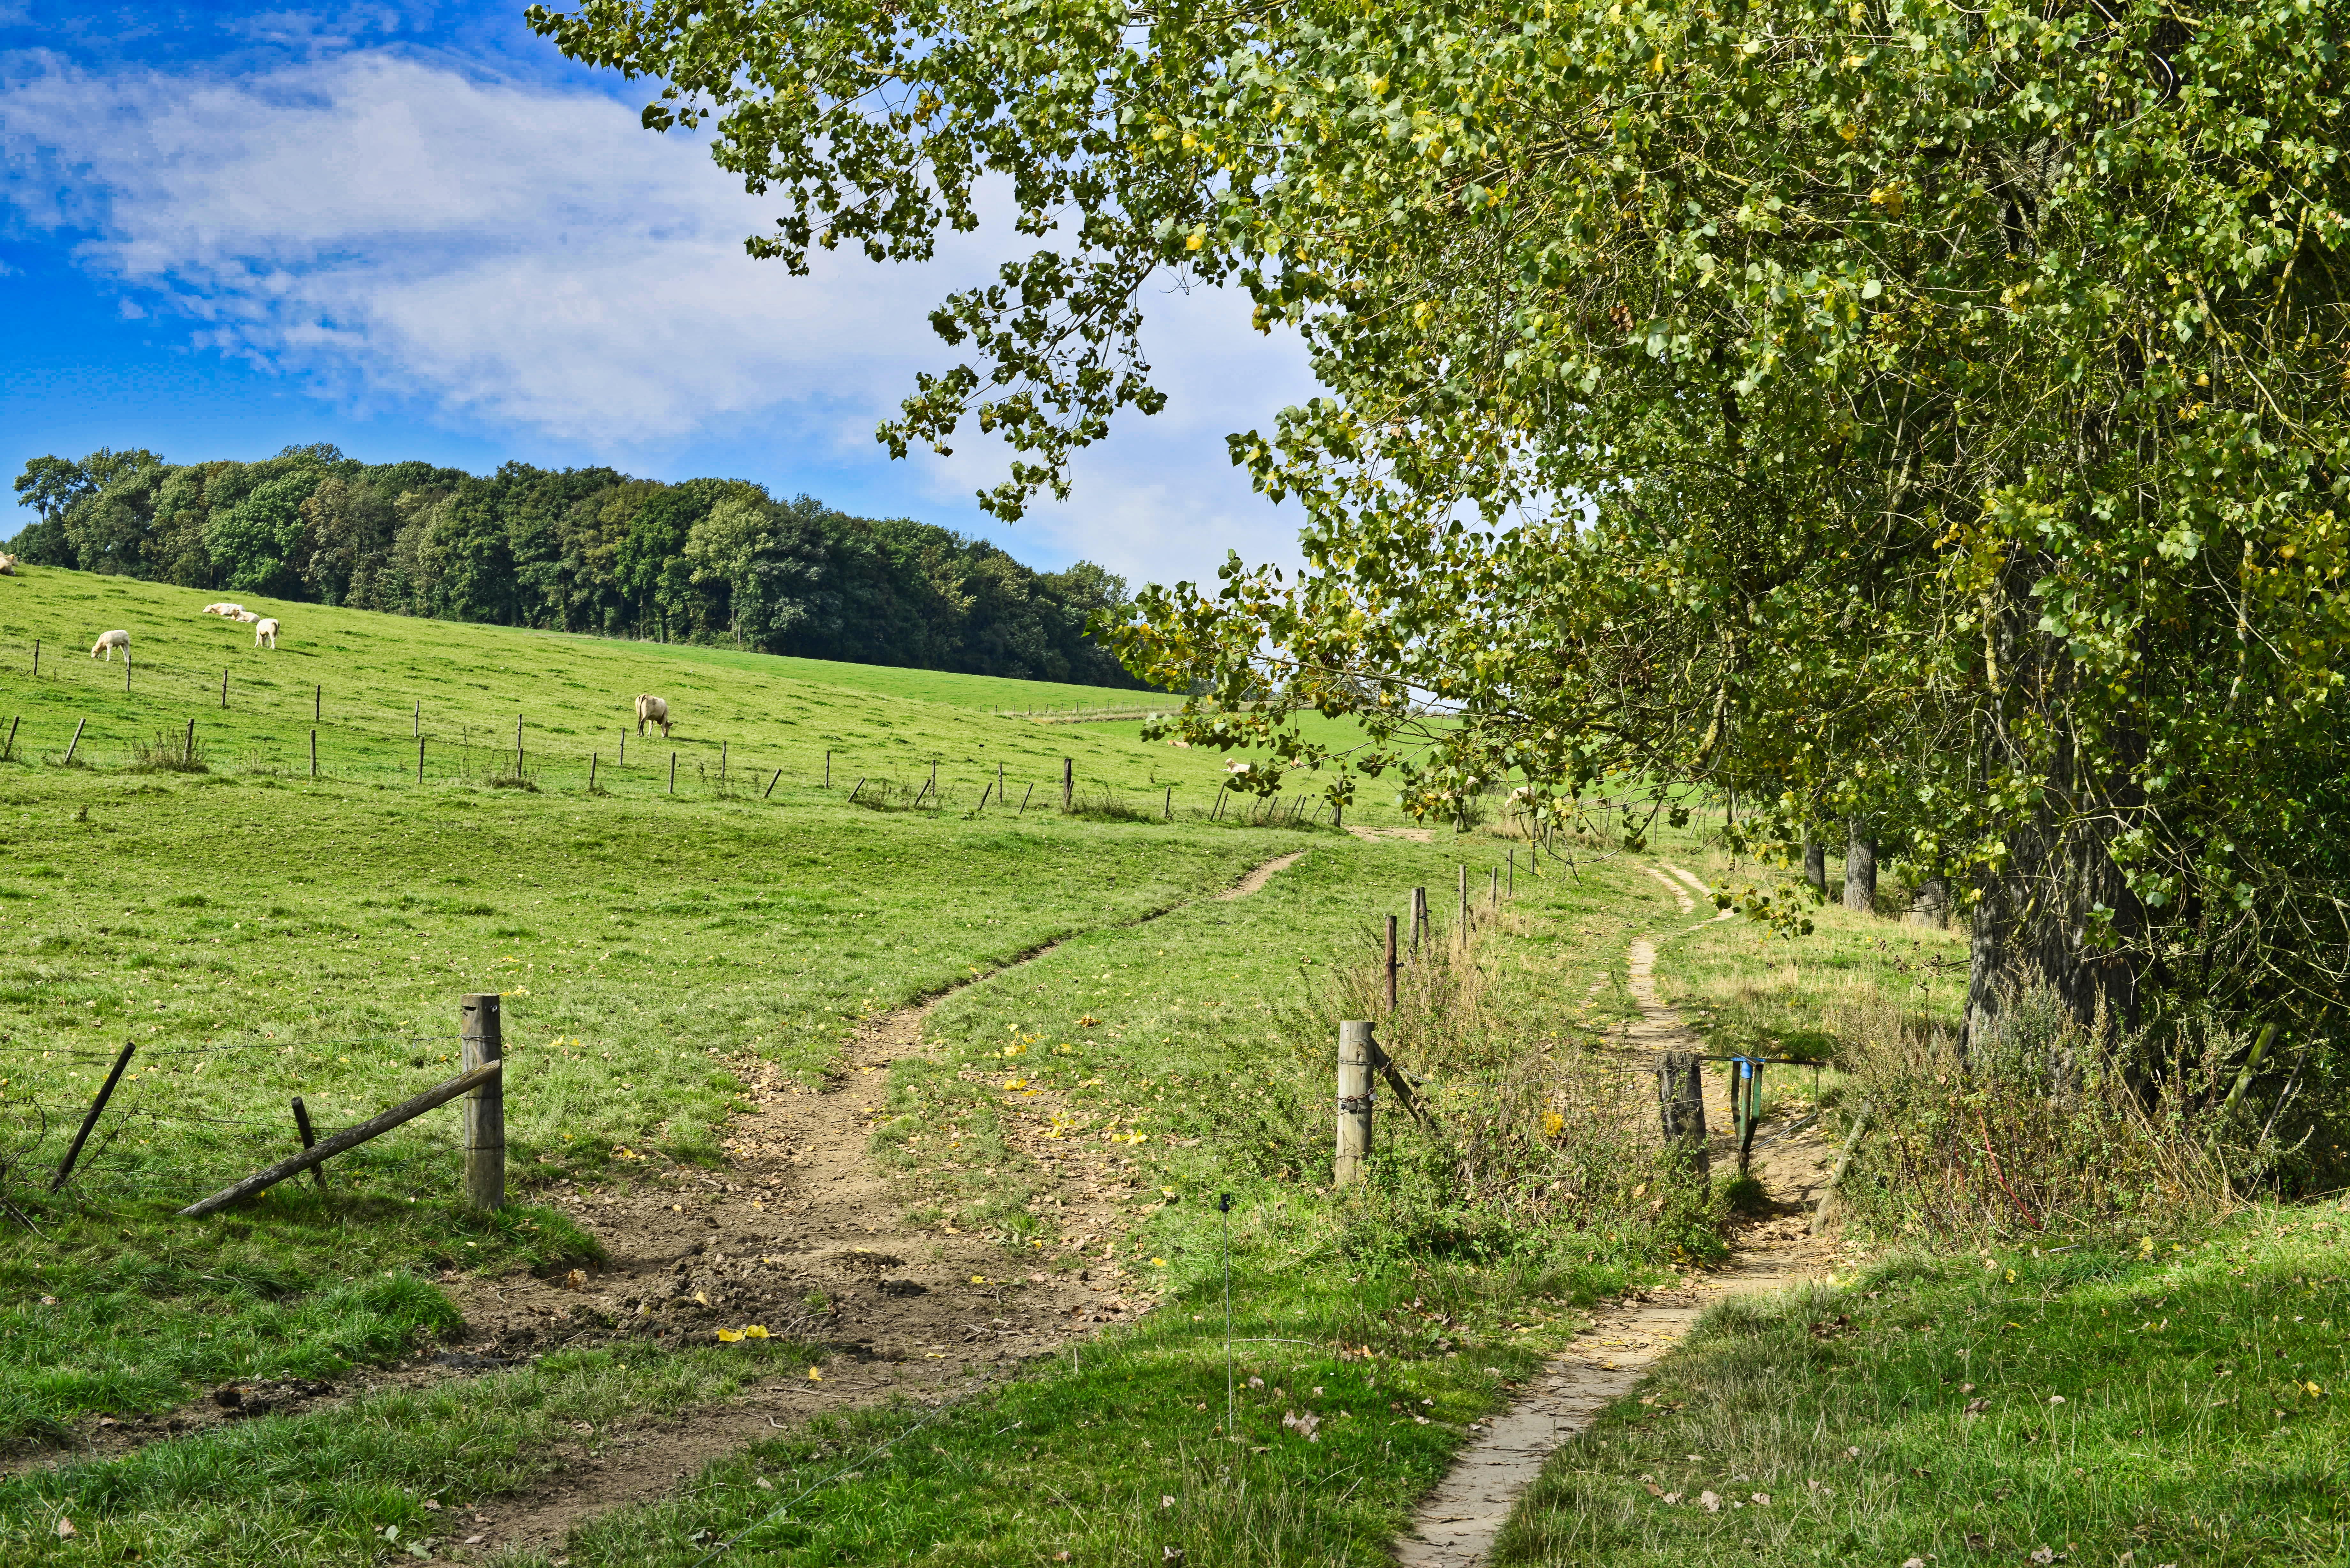
landschap, natural landscape, pasture, grassland, nature, green, natural environment, tree, meadow, grass, nature reserve, vegetation, land lot, field, rural area, hill, spring, landscape, grass family, farm, fence, woody plant, plant, forest, fell, path, trail, road, woodland, dirt road, prairie, mound, plain, wildflower, shrub